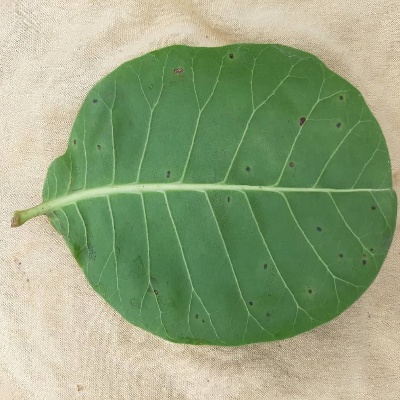
Crop: Cashew
Condition: anthracnose